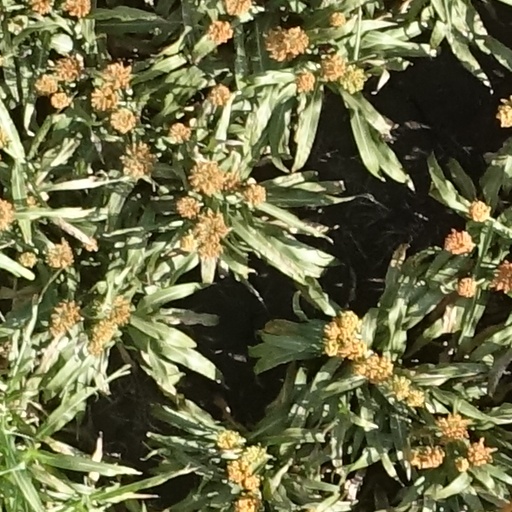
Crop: sorghum